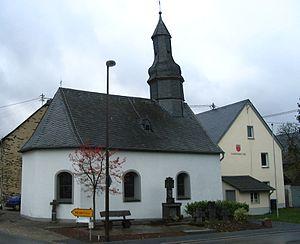
Lahr est une municipalité allemande située dans le land de Rhénanie-Palatinat et l'arrondissement de Rhin-Hunsrück. La commune est passée de l'arrondissement de Cochem-Zell à l'arrondissement de Rhin-Hunsrück à la suite de la suppression de la communauté des communes de Treis-Karden le 1ᵉʳ juillet 2014.